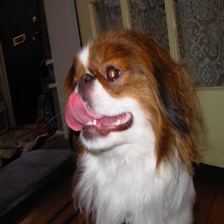
Species: dog
Breed: japanese chin